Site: brandenburg
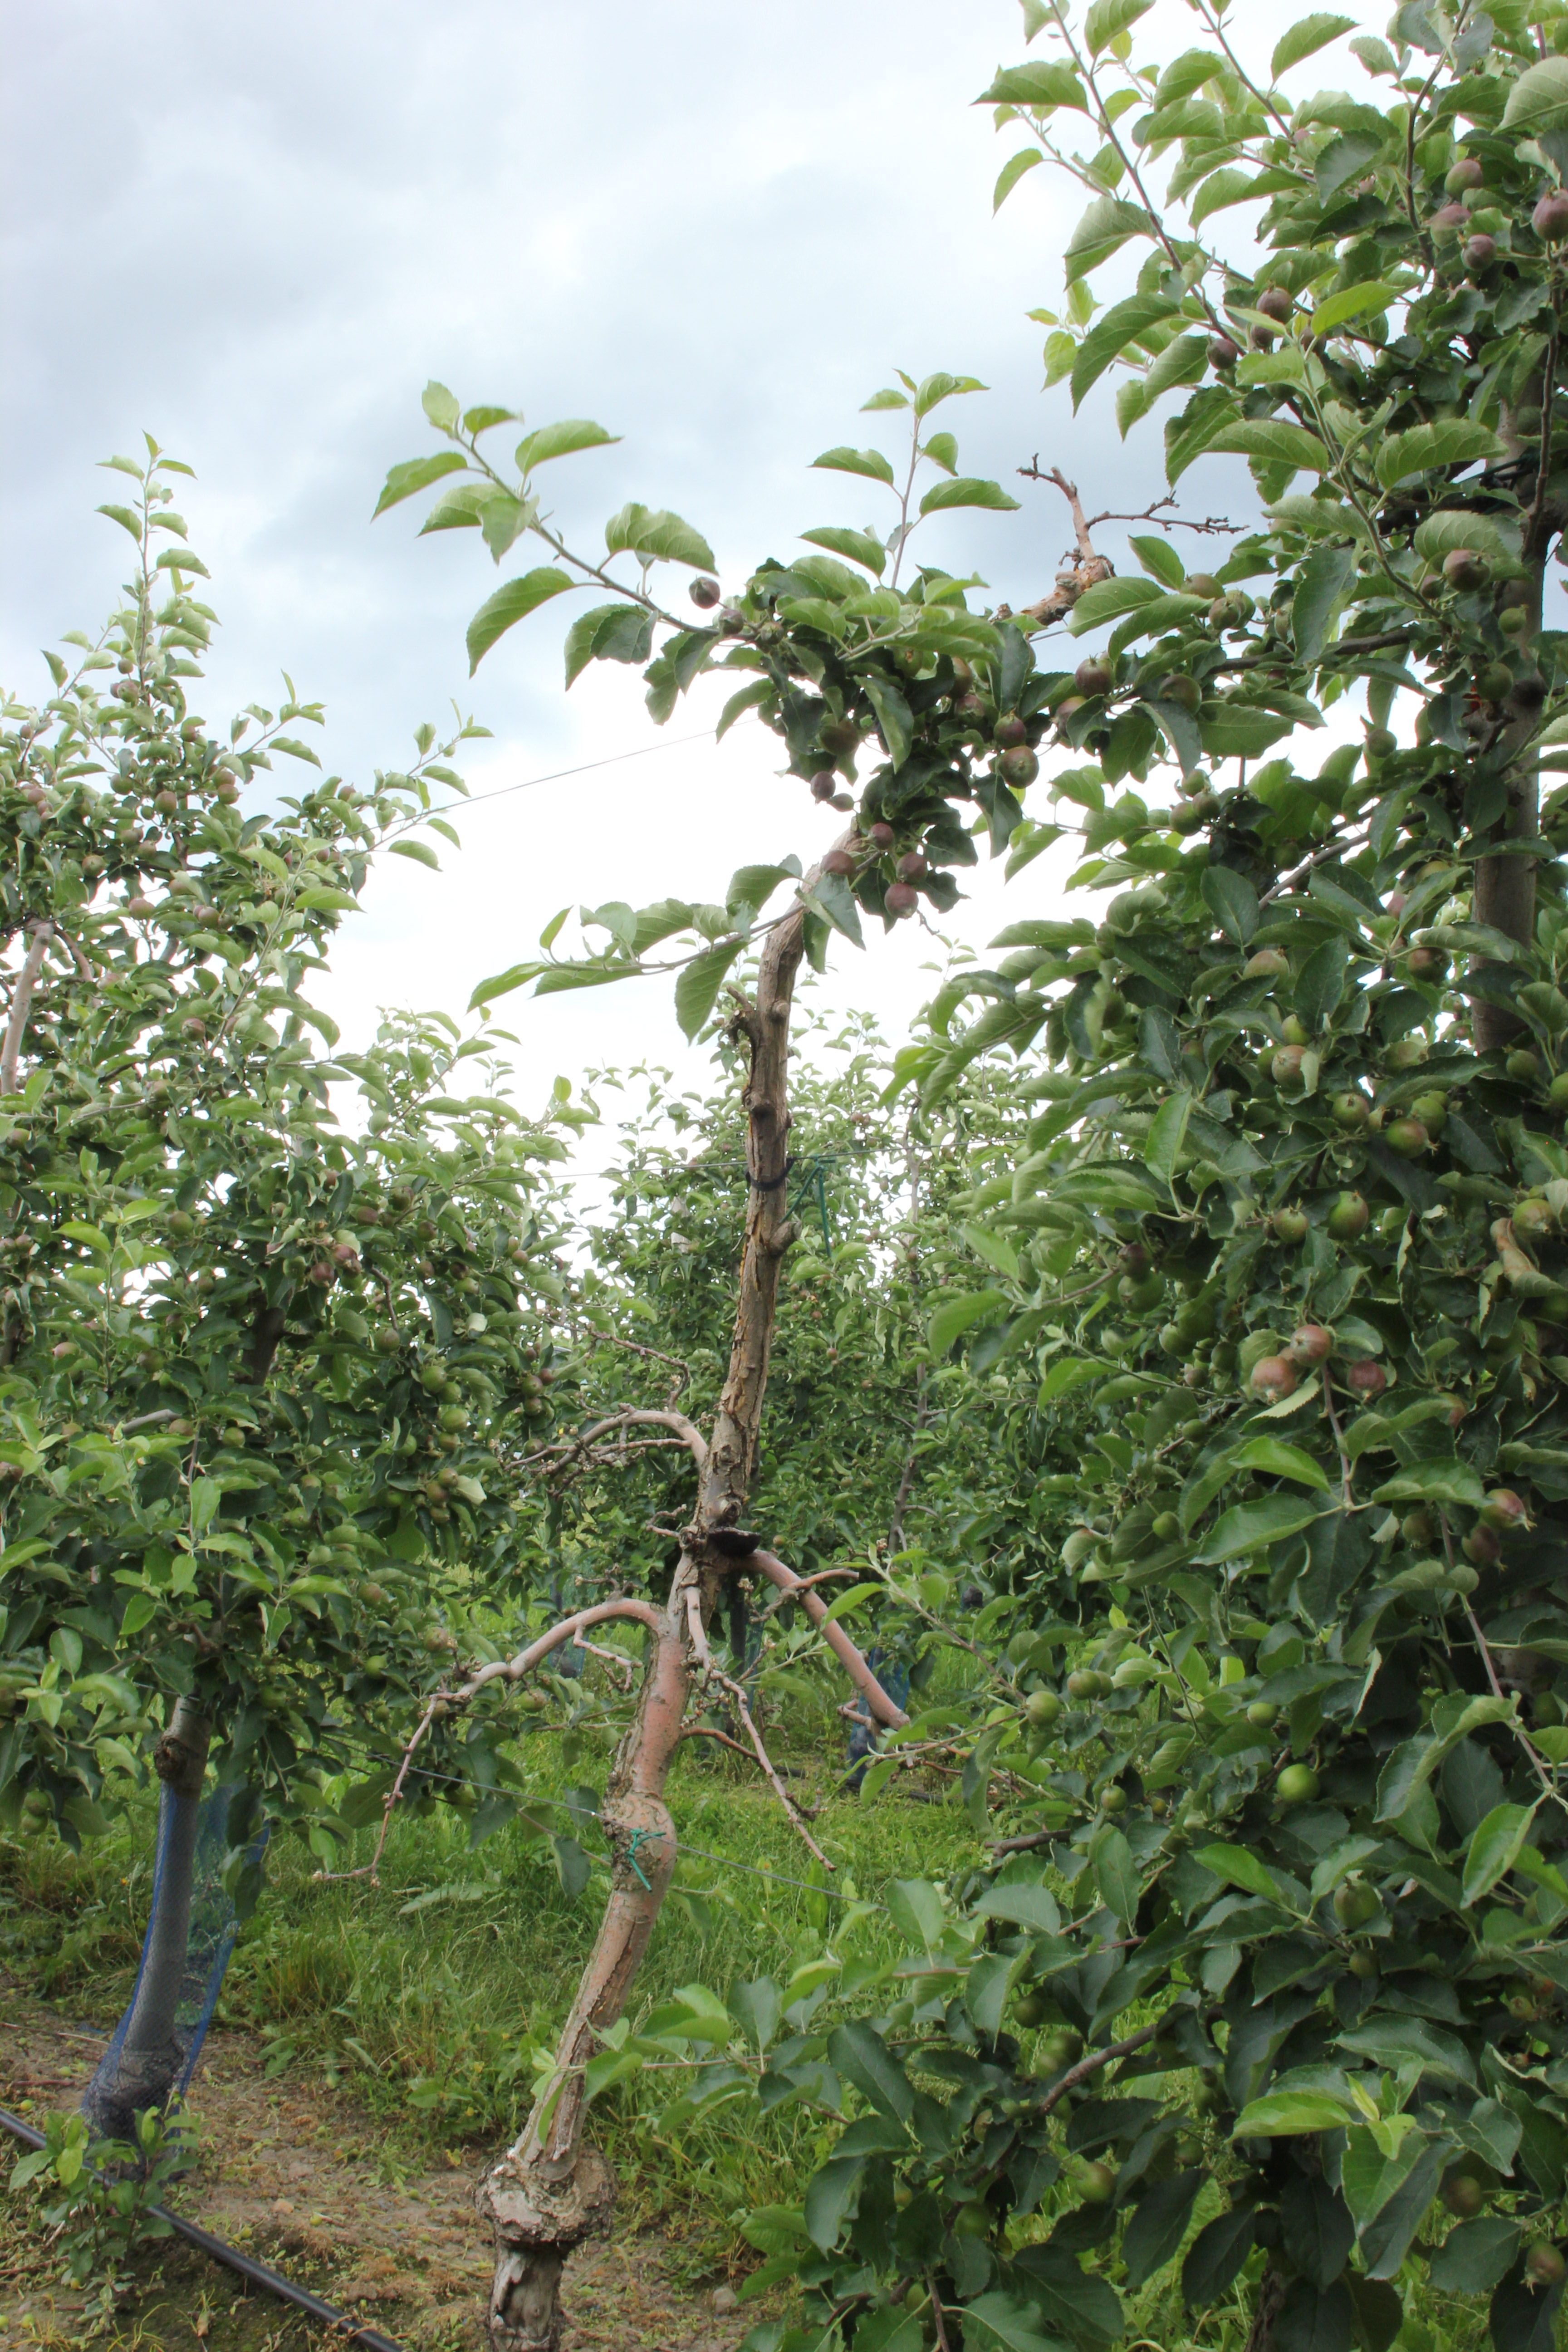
Growth stage (BBCH 73): Development of fruit